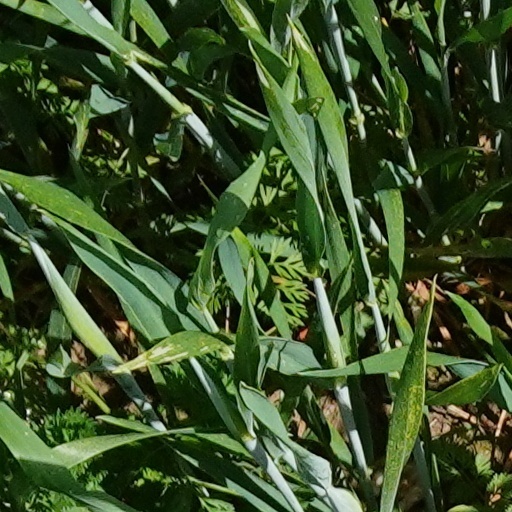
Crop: wheat